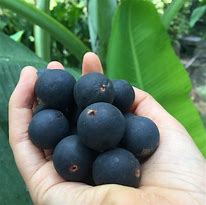
Label: Grapes